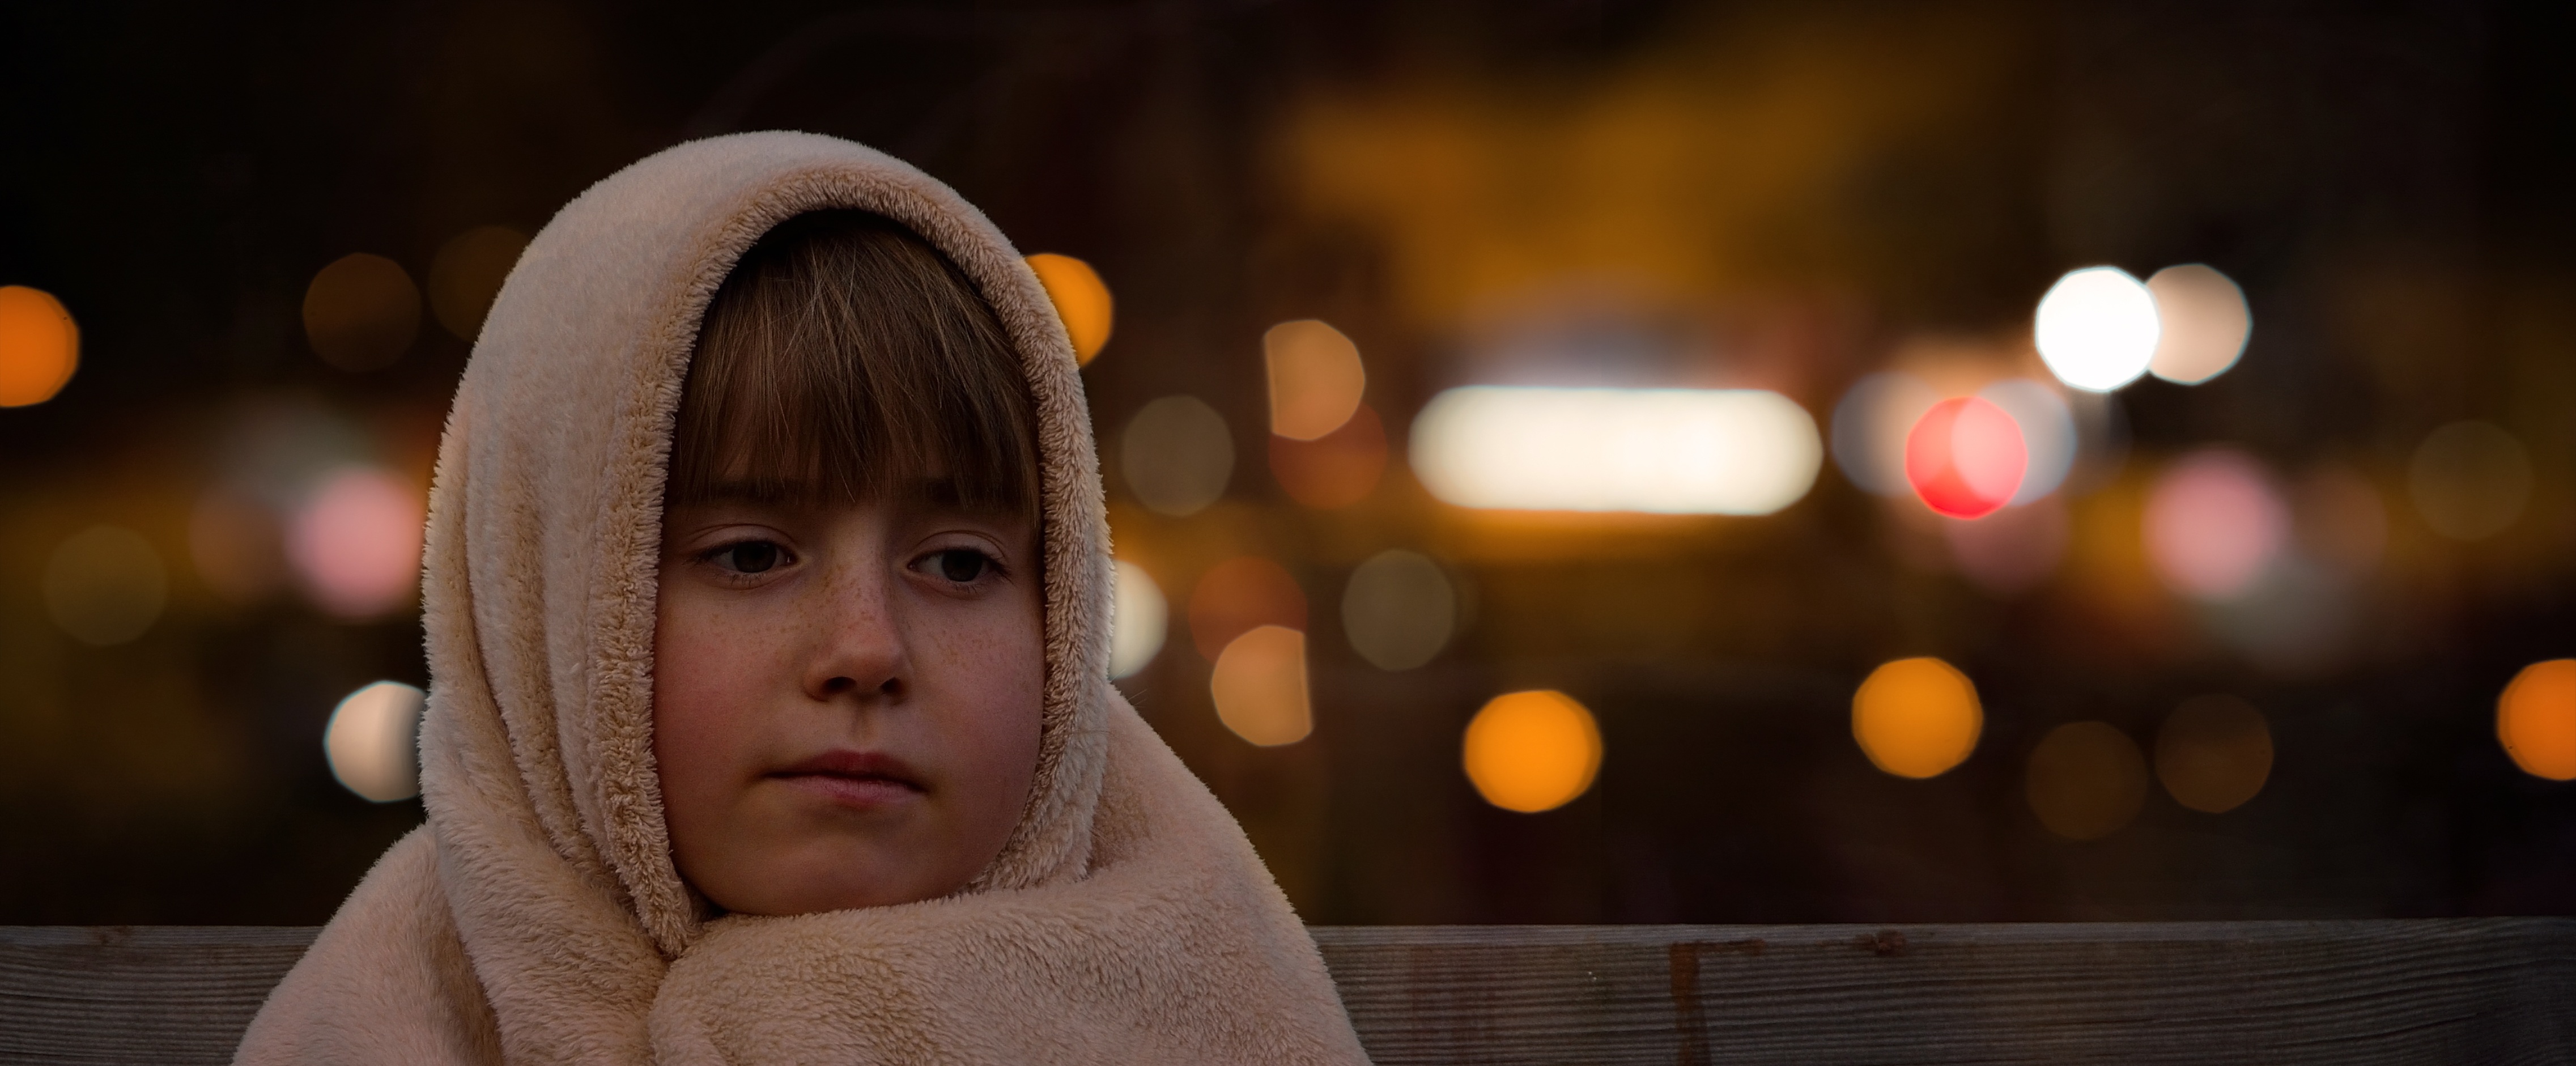
person, light, bokeh, girl, view, dark, twilight, portrait, child, face, bank, autos, emotion